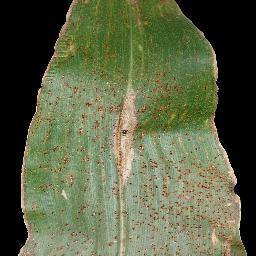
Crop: corn
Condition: (maize)_common_rust